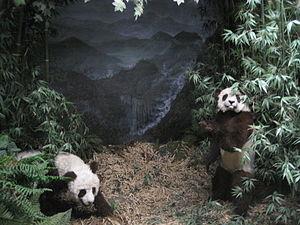
Le musée d'histoire naturelle de Berne, appelé en allemand Naturhistorisches Museum der Burgergemeinde Bern, est un muséum d'histoire naturelle fondé en 1832 et situé dans la ville suisse de Berne. Il se trouve depuis 1936 dans ses bâtiments actuels.